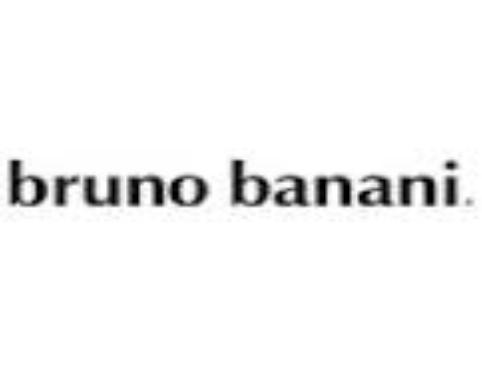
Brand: Bruno Banani
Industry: Necessities